James Carter (musician)

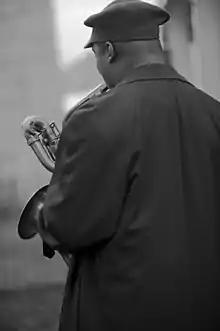
Carter at the 55th CareFusion Jazz Festival, hosted by George Wein in Newport, RI

James Carter (born January 3, 1969) is an American jazz musician widely recognized for his technical virtuosity on saxophones and a variety of woodwinds. He is the cousin of noted jazz violinist Regina Carter.